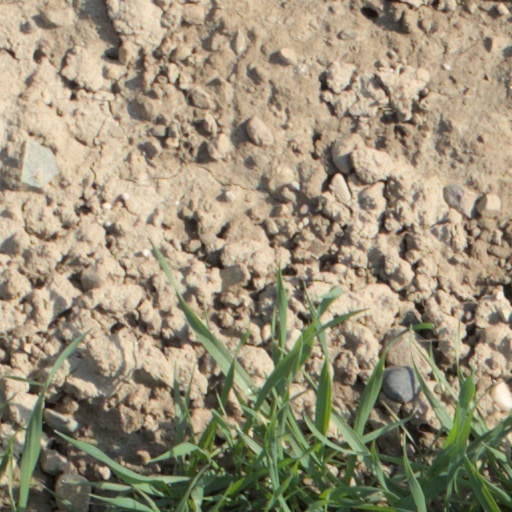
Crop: wheat